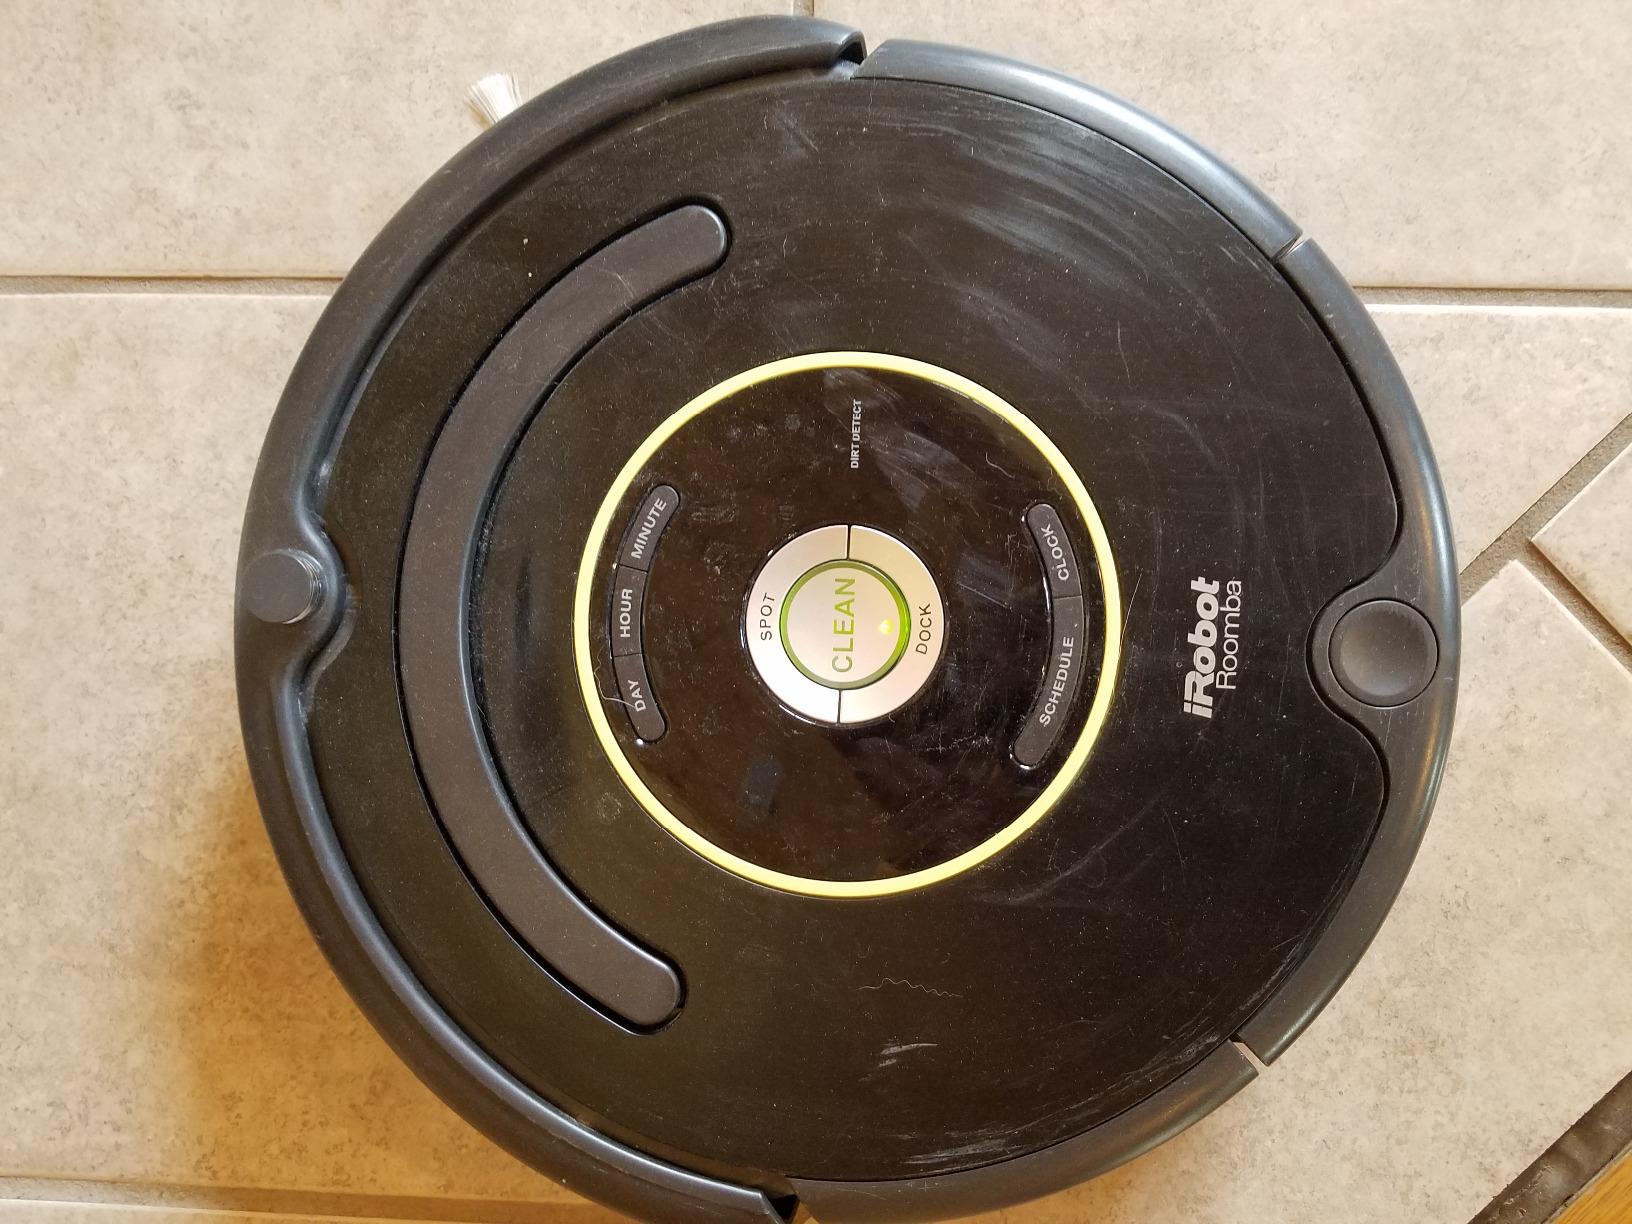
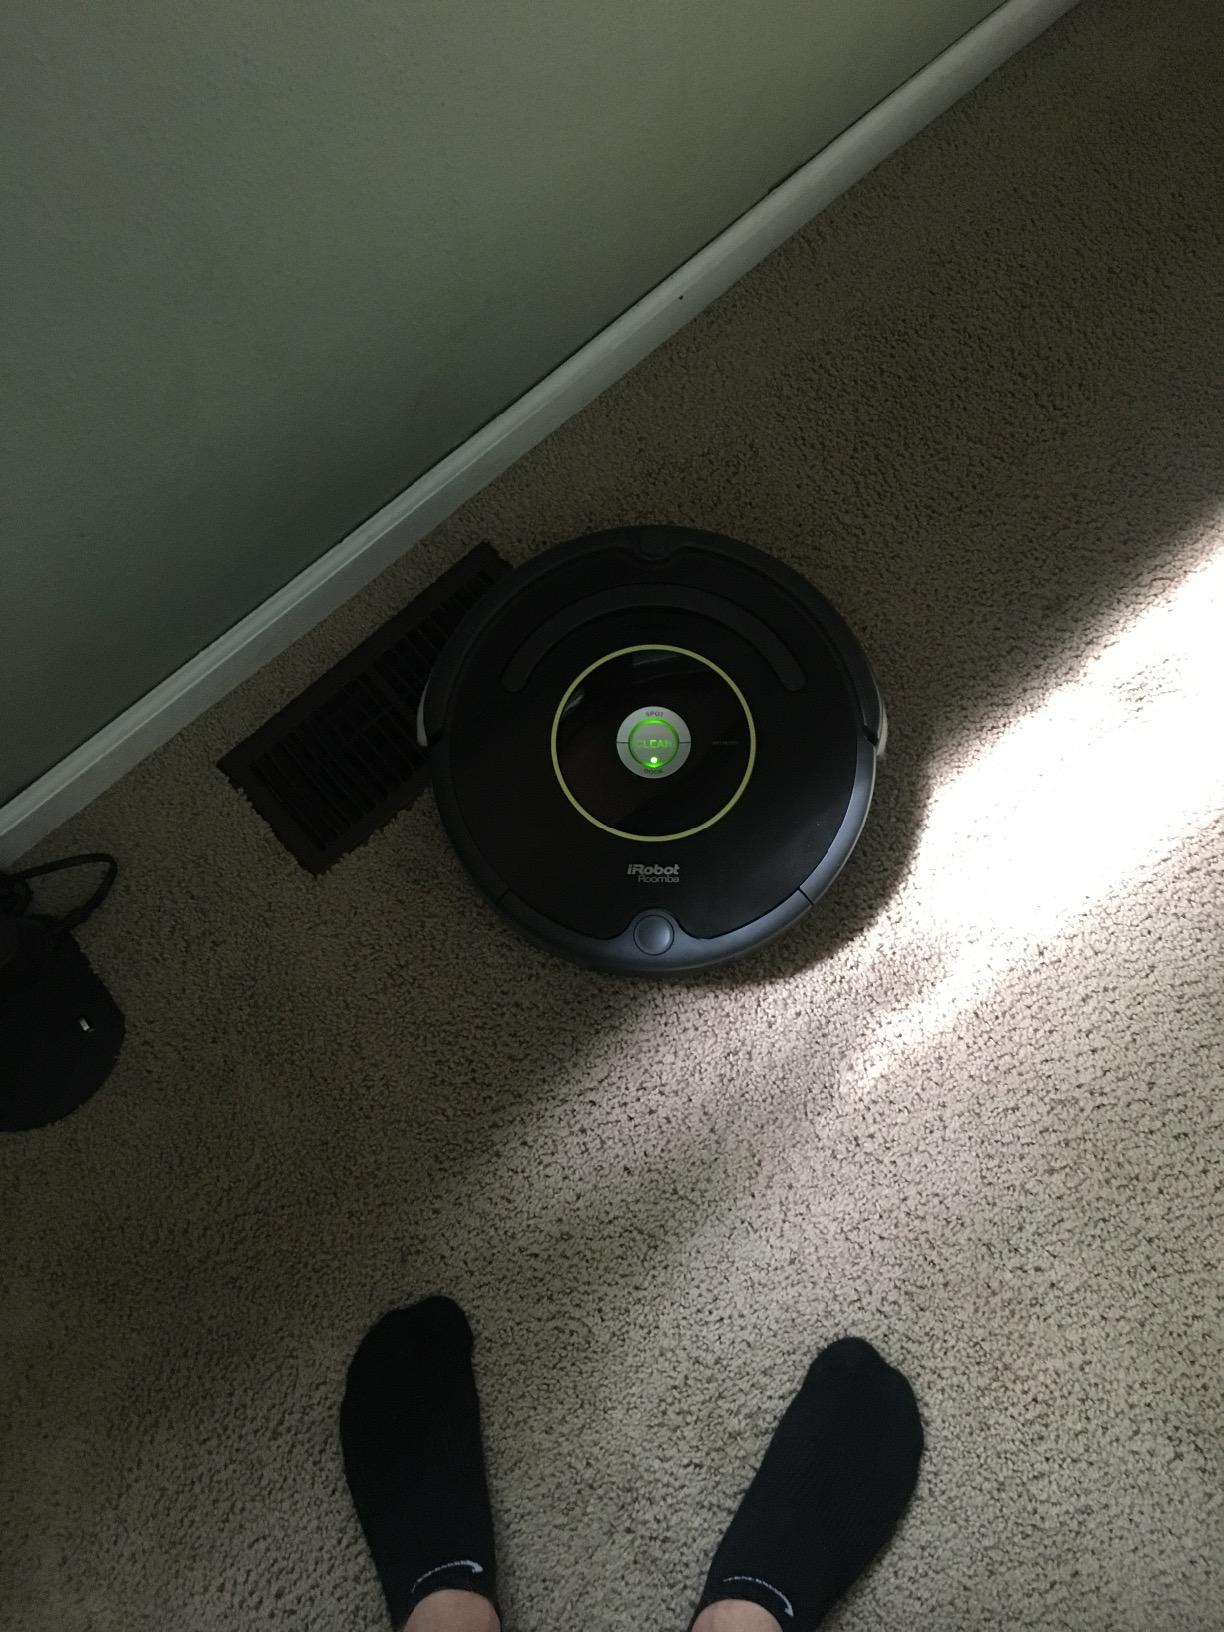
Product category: items_vacuum
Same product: no